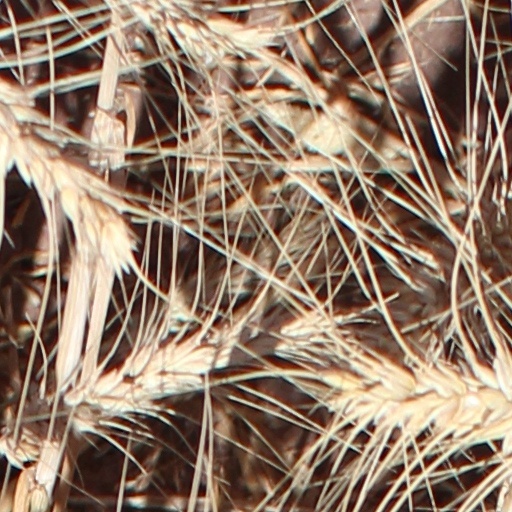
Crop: wheat